Bruno Ruffo

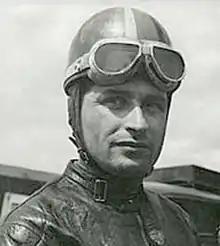

Bruno Ruffo (9 December 1920 – 10 February 2007 ) was an Italian Grand Prix motorcycle road racer born in Verona. He won three Grand Prix World Championships.